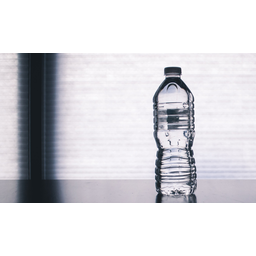
Label: plastic